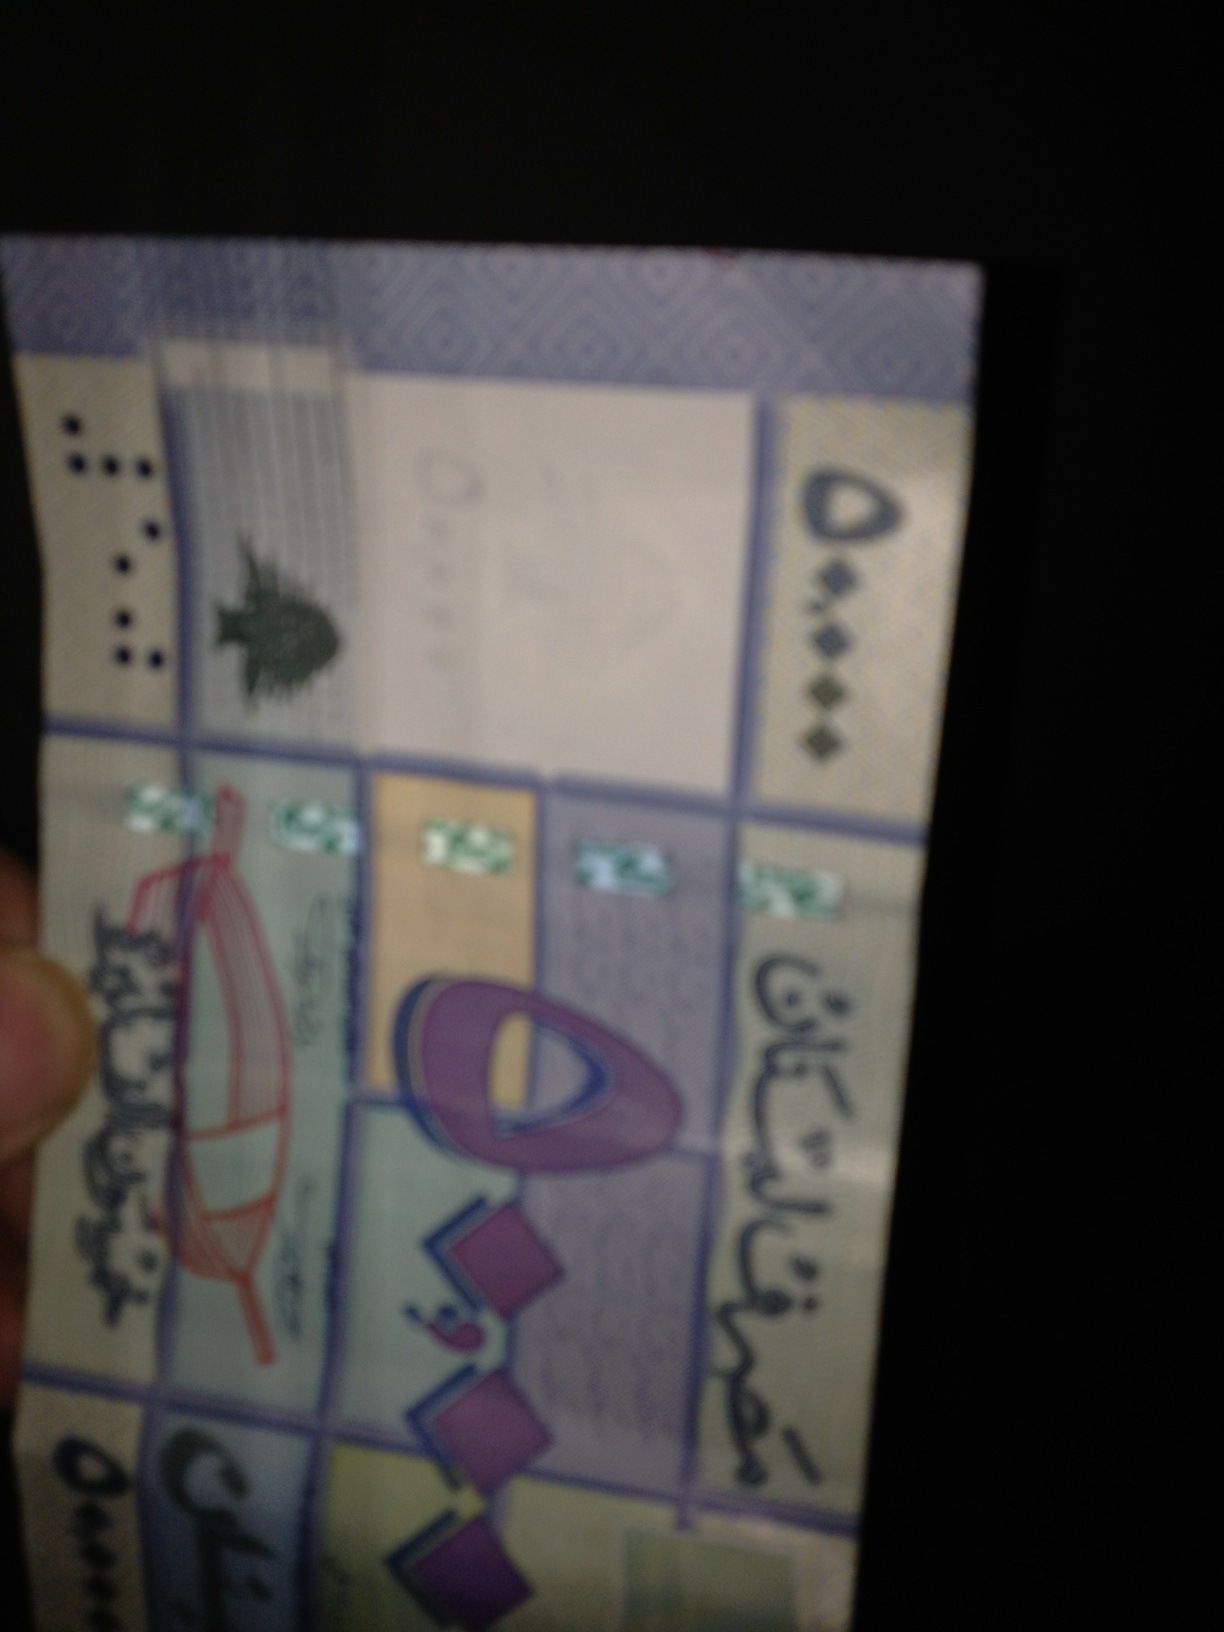Question: What is the sum of this money?
Answer: unanswerable